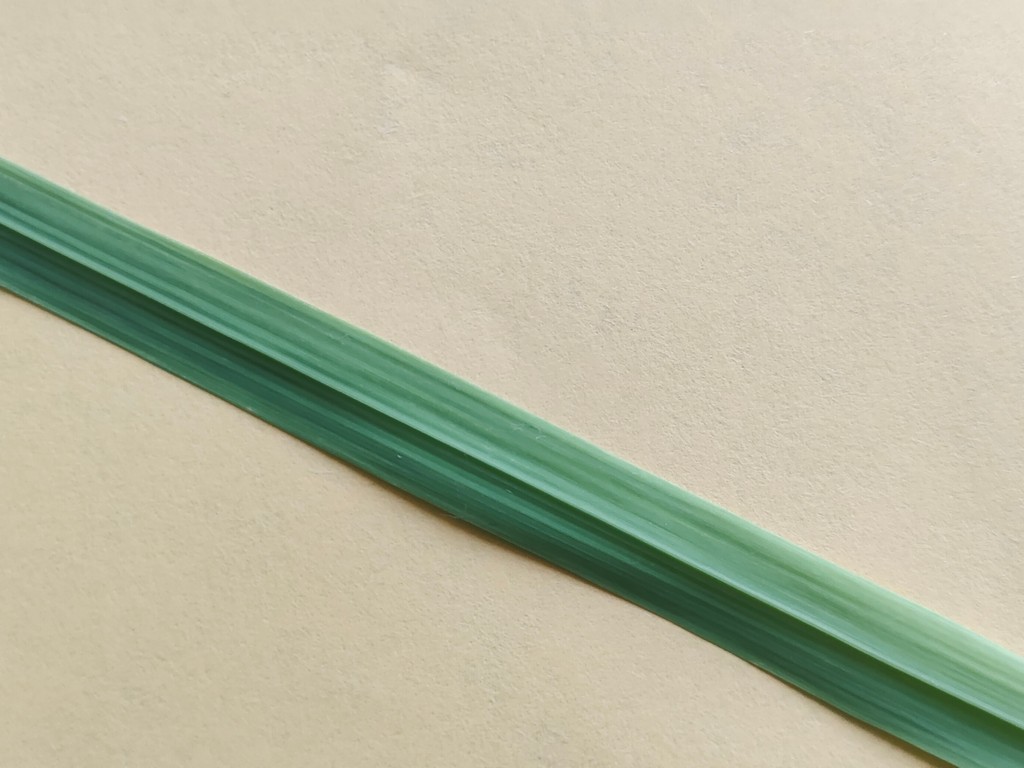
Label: Healthy